Winnie Winkle

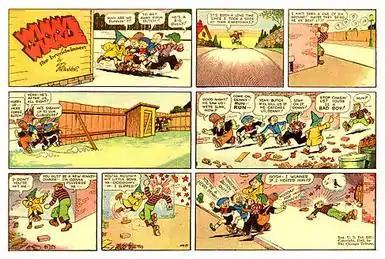
Martin Branner's "Winnie Winkle" (April 25, 1943).

In 1958, Branner received the National Cartoonists Society's Humor Comic Strip Division Award for "Winnie Winkle".